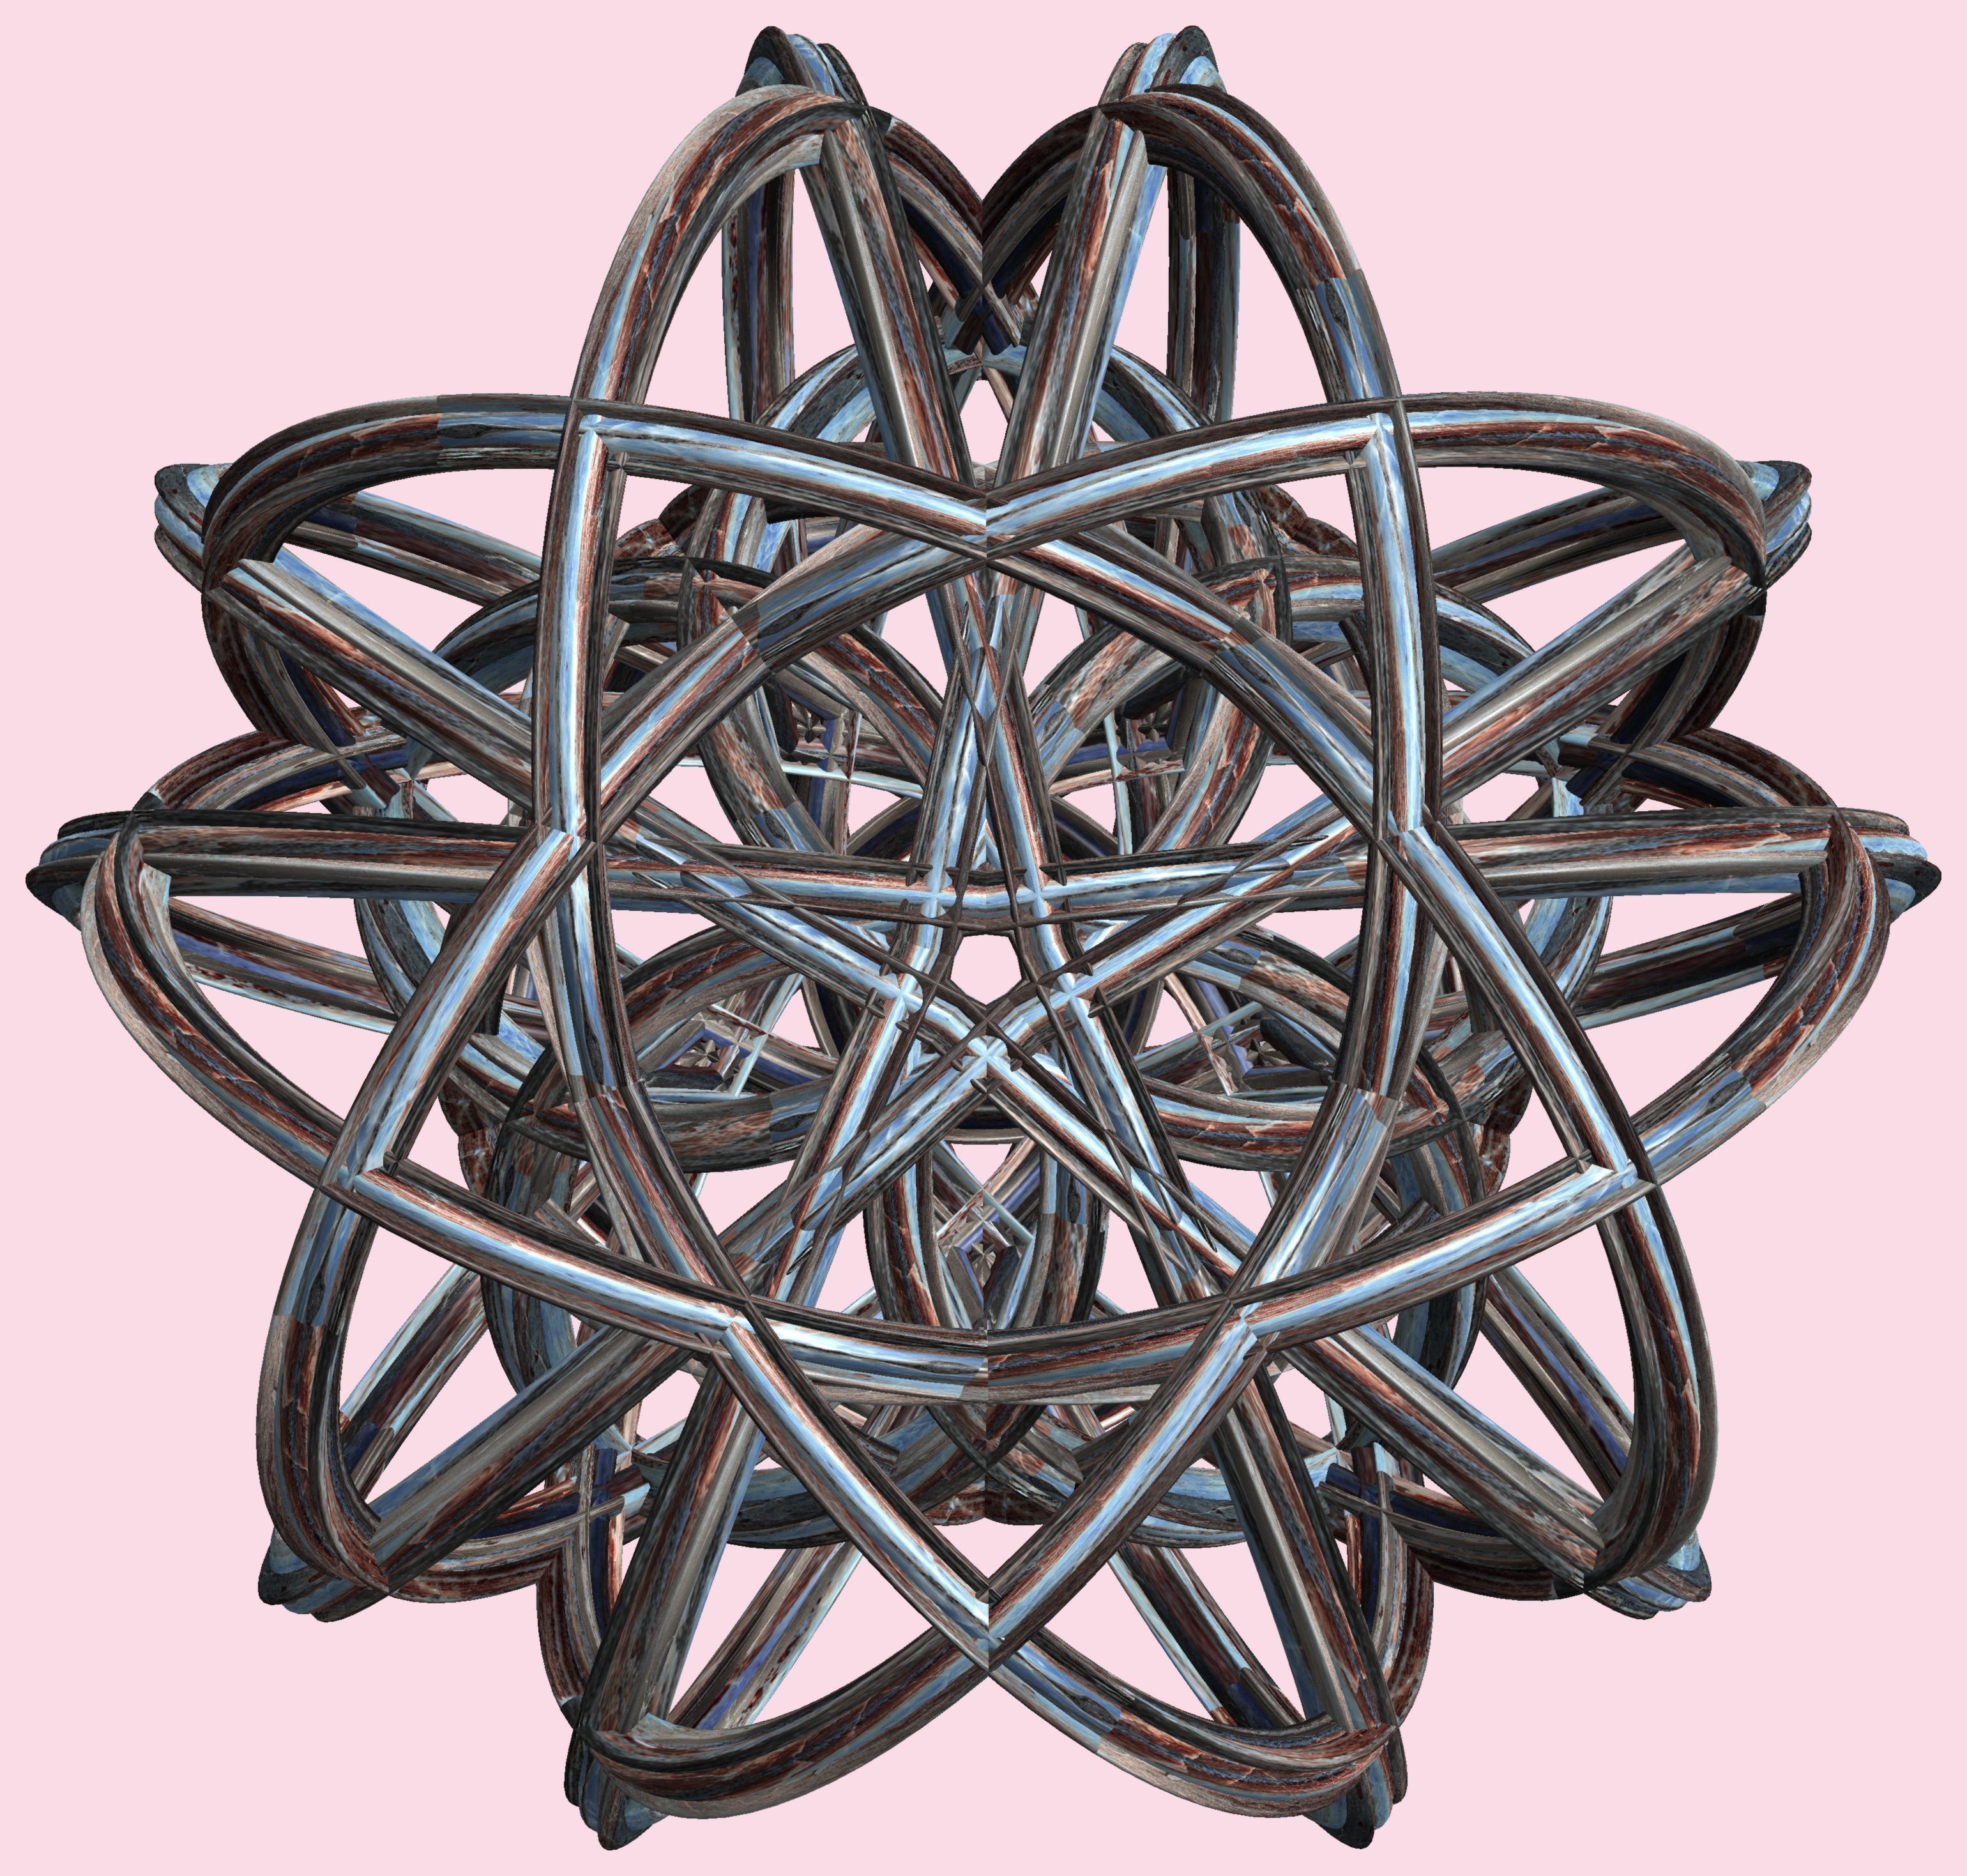
structure, wheel, texture, pattern, metal, furniture, lighting, circle, figure, design, symmetry, light fixture, 3d, graphic, iron, torus, mathematica, cg, parametricplot3d, code, program, algorithm, abstruct, mapping, lissajous, sconce